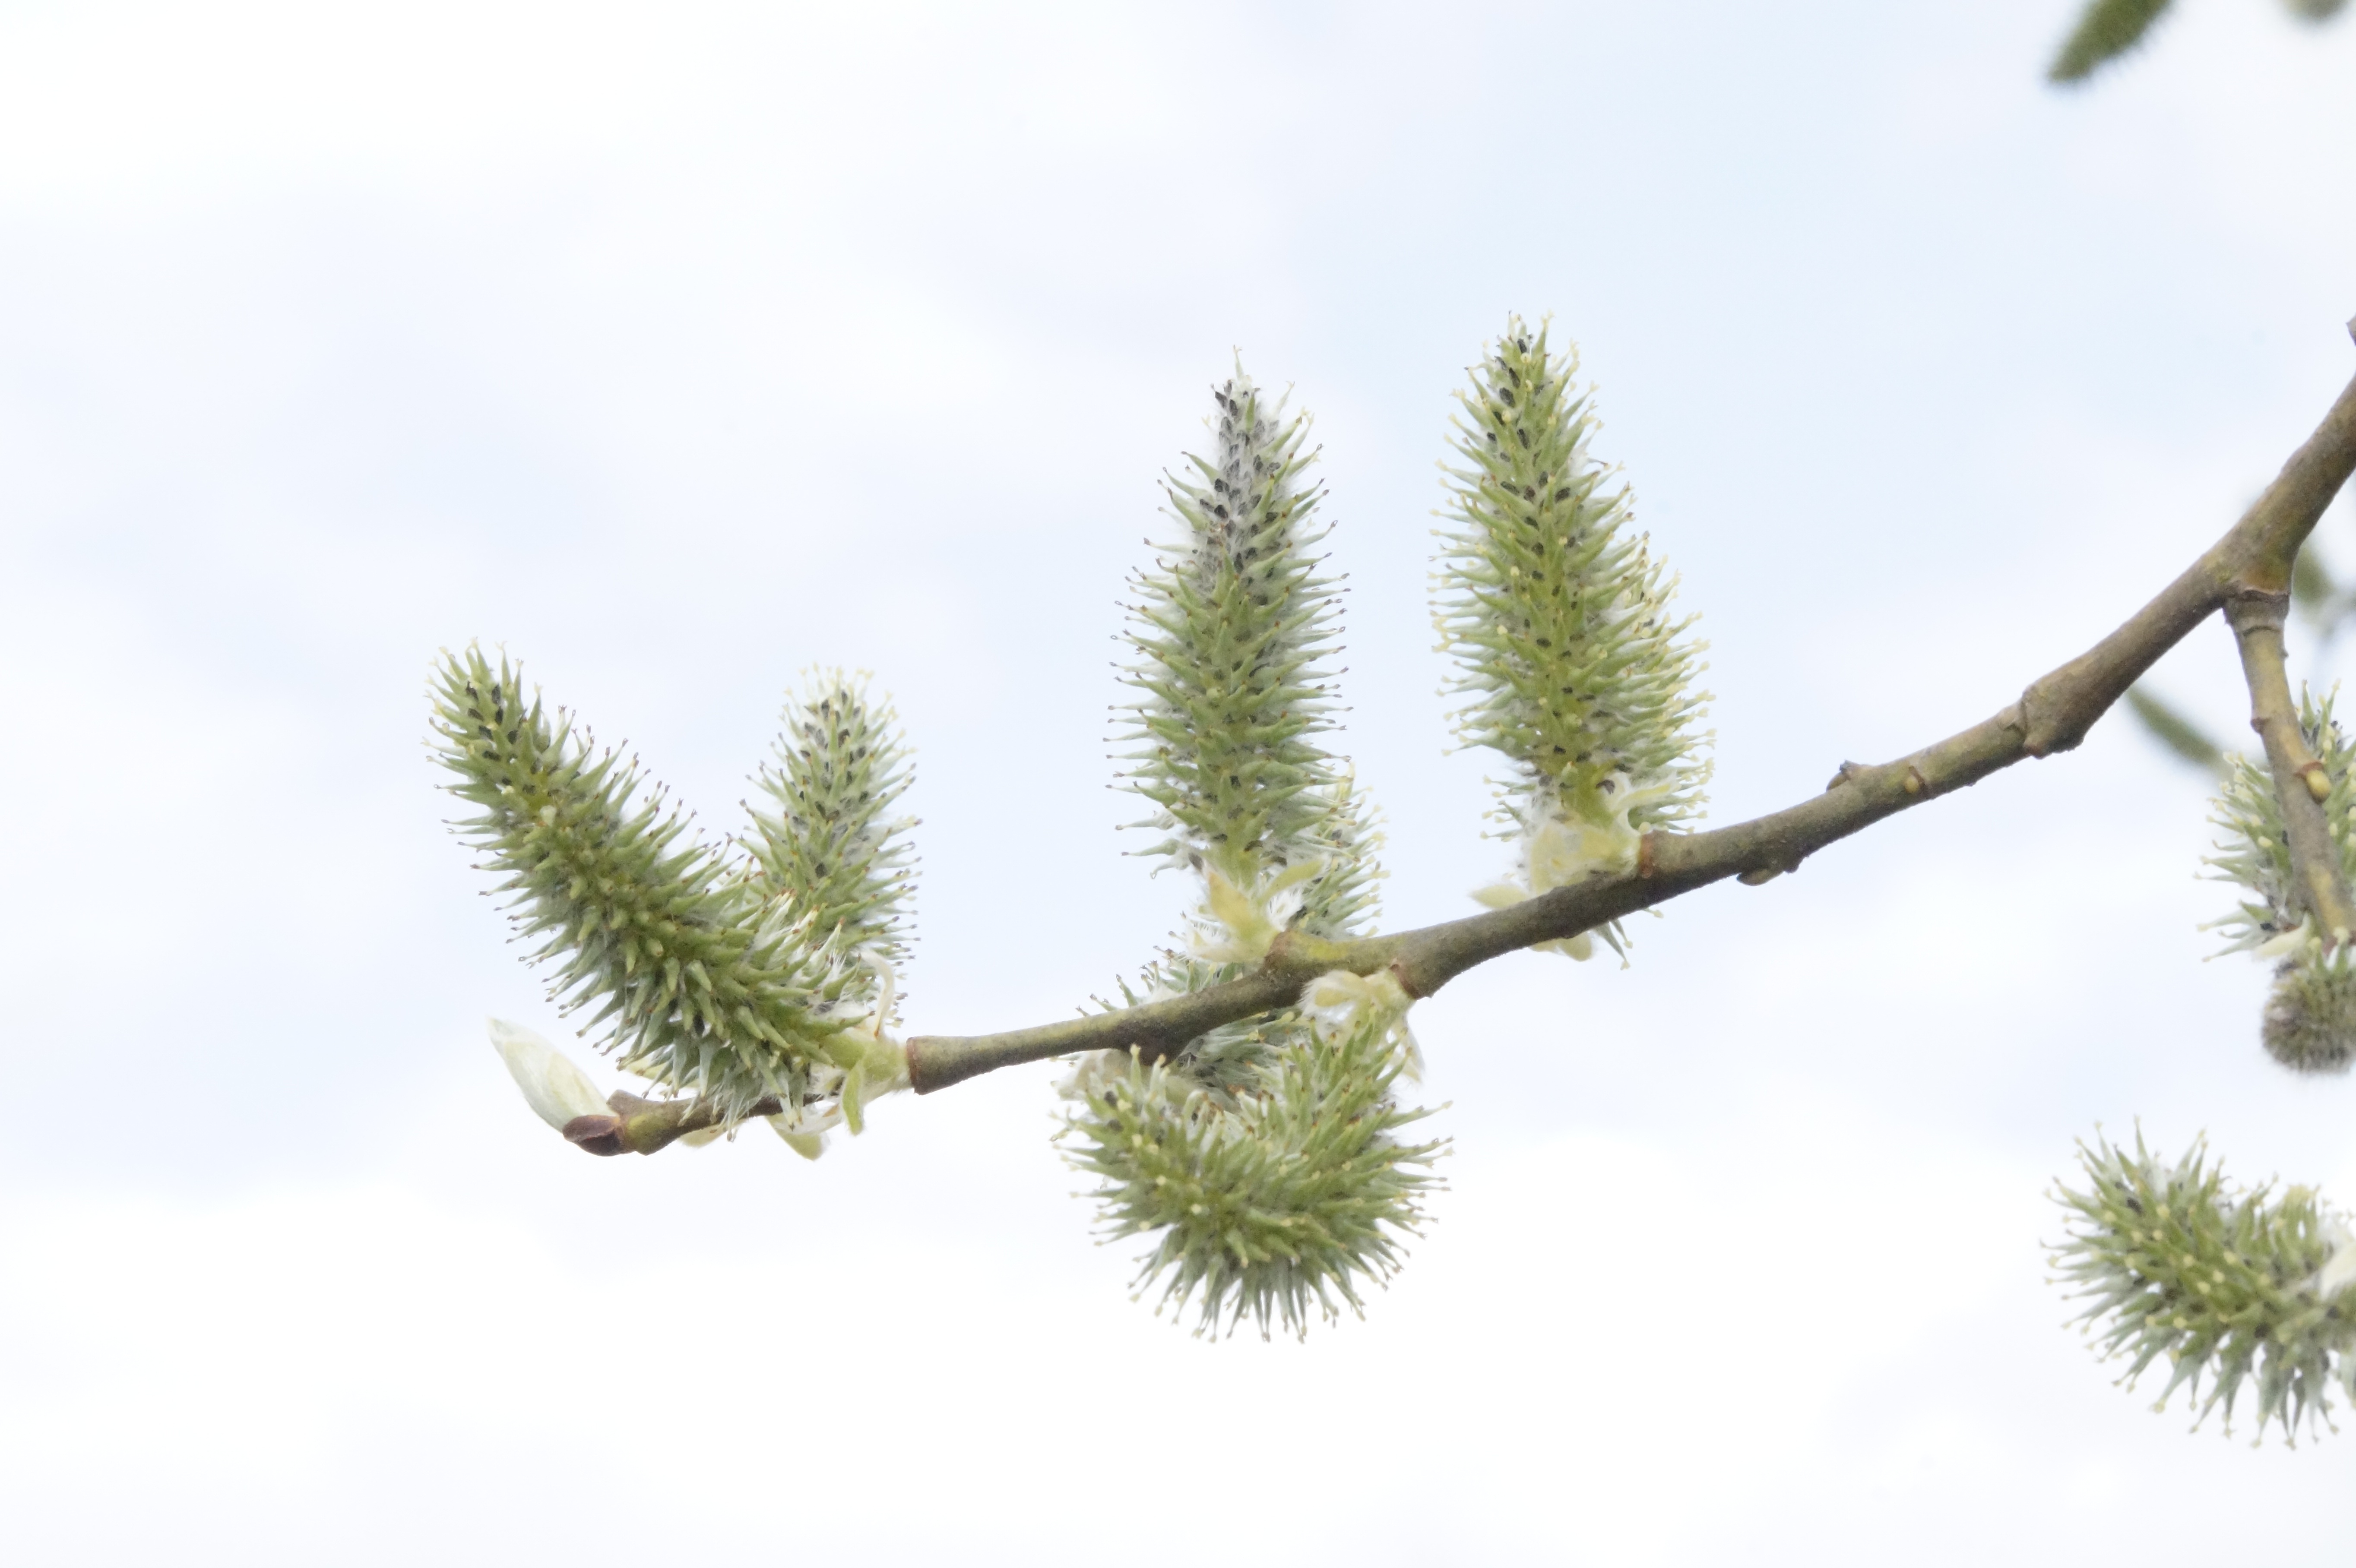
tree, nature, branch, plant, pine, young, spring, grow, evergreen, fir, sprout, twig, conifer, spruce, april, bud, larch, shoots, scion, fr hlingsanfang, lenz, renewal, pine family, knock out, plant stem, woody plant, land plant